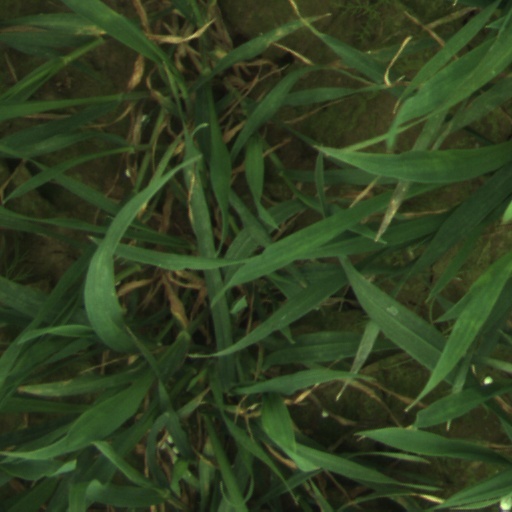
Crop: wheat